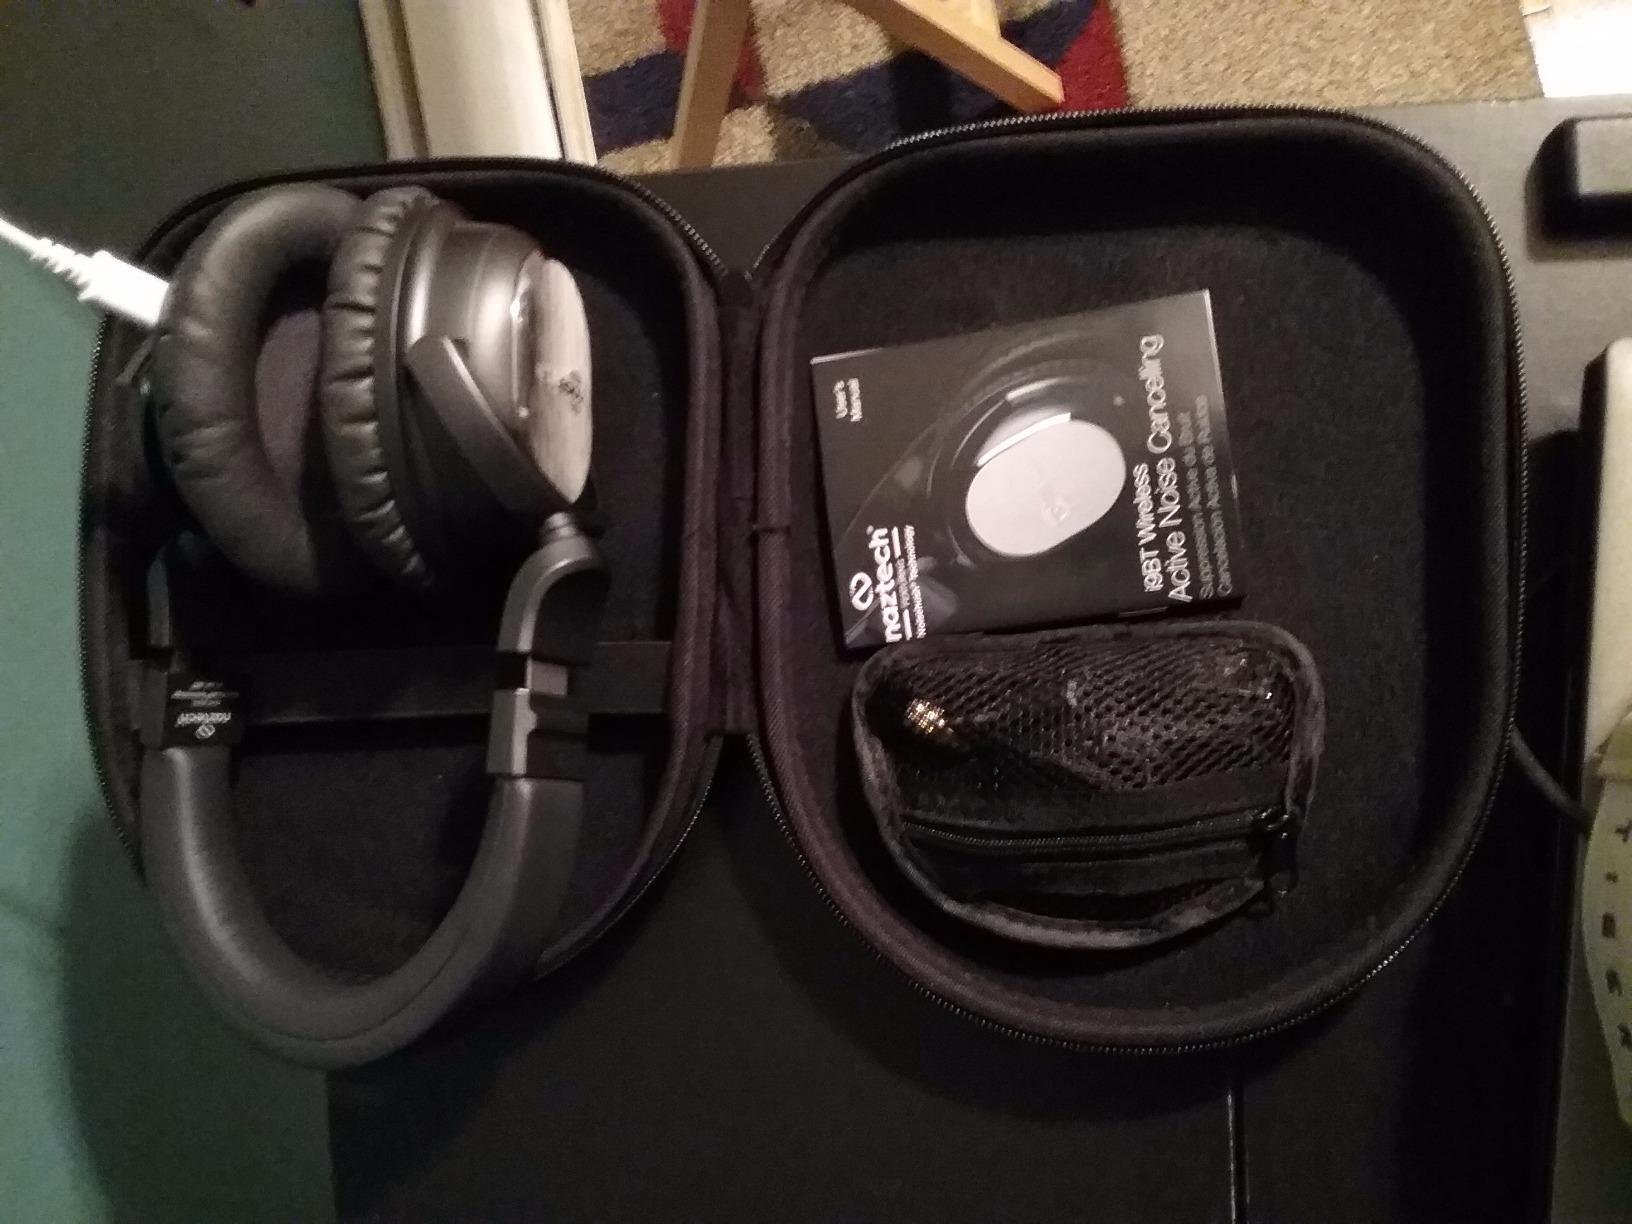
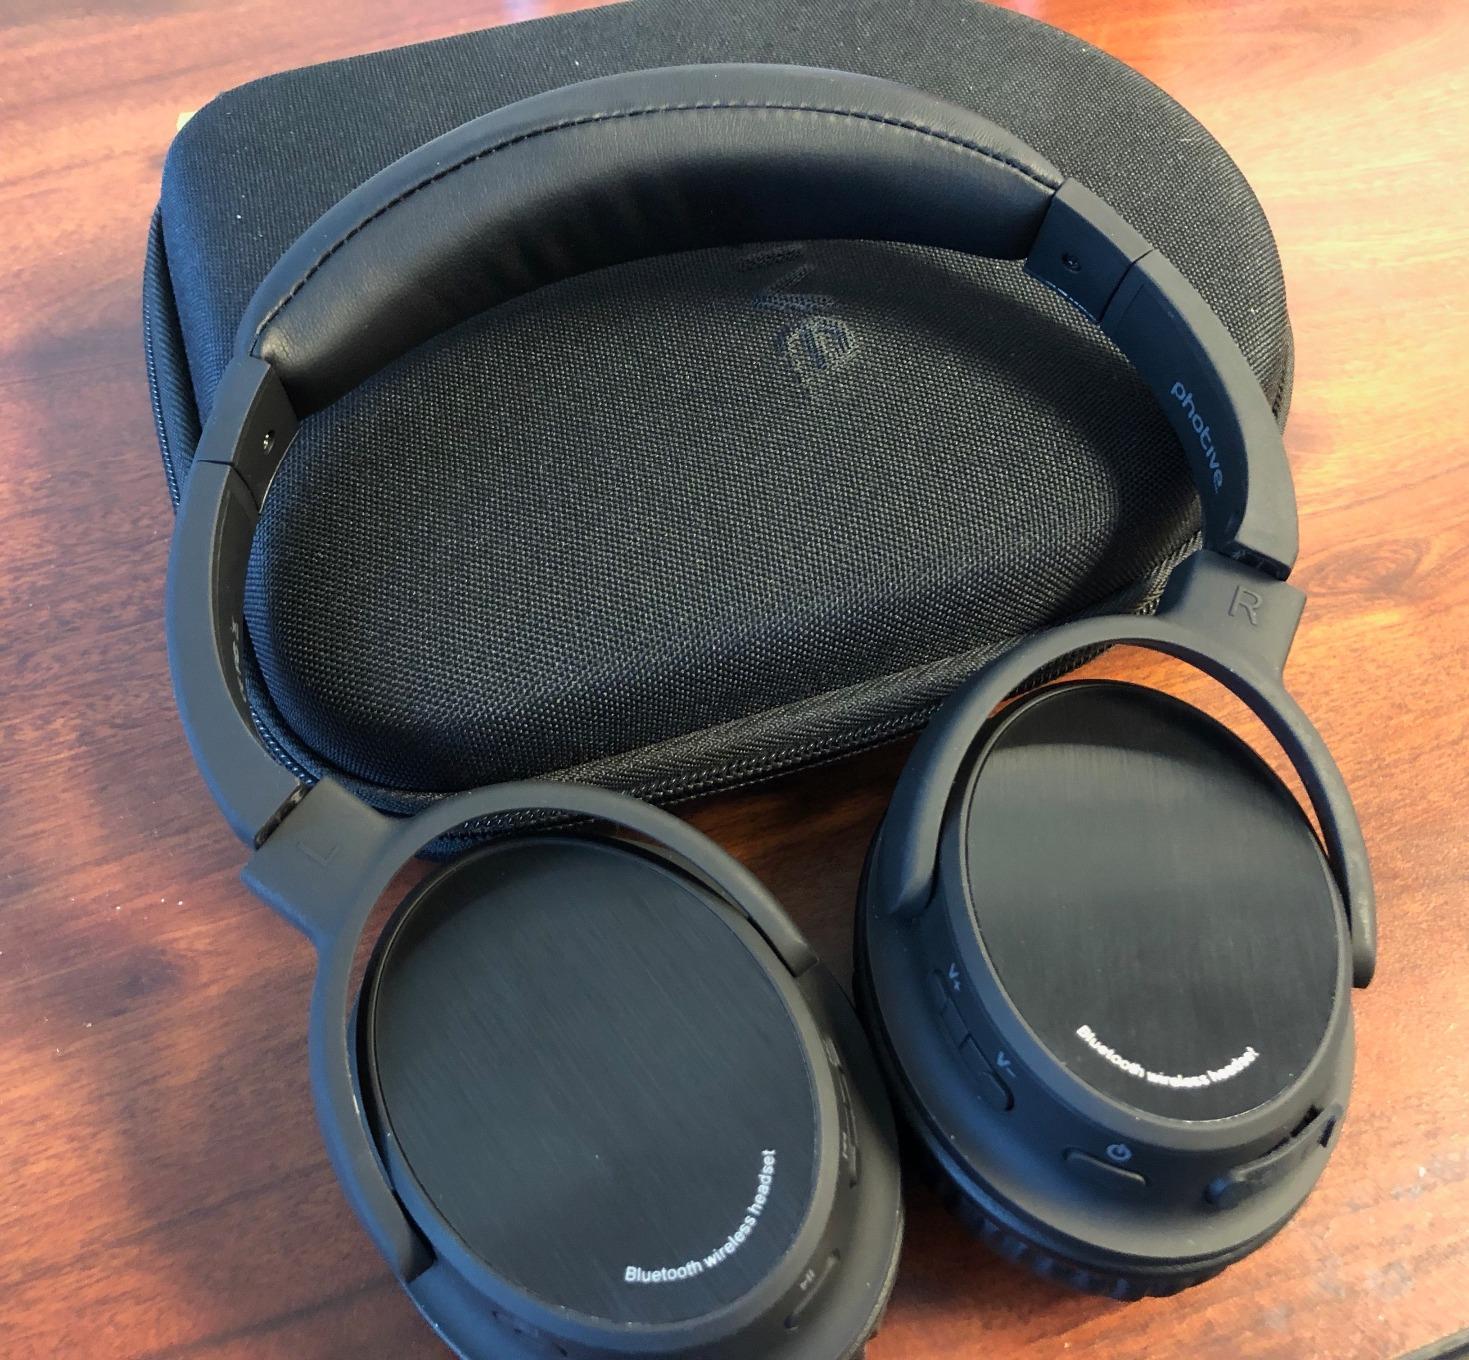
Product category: headphones
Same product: no